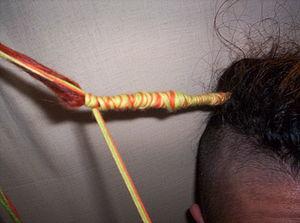
Une atébas ou athéba est une mèche de cheveux enroulée de fils de laine. Il existe plusieurs types d'atébas, elles peuvent être plus longues que les cheveux ou de la même taille, les couleurs peuvent changer ainsi que leur nombre.